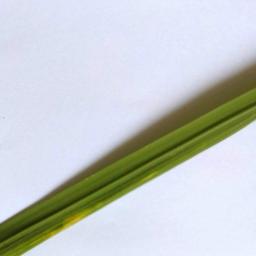
Label: Rice___Healthy